Personifications of death

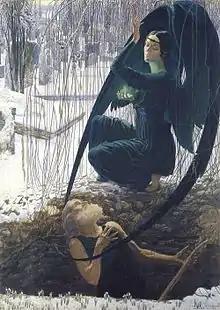
"La mort du fossoyeur" (Death of the gravedigger) by Carlos Schwabe

In Western Europe, Death has commonly been personified as an animated skeleton since the Middle Ages. This character, which is often depicted wielding a scythe, is said to collect the souls of the dying or recently dead. In English and German culture, Death is typically portrayed as male, but in French, Spanish, and Italian culture, it is not uncommon for Death to be female.